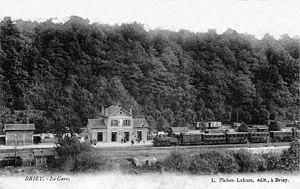
La gare de Briey lorsqu'elle est le terminus de l'embranchement
La gare de Briey est une gare ferroviaire française, fermée et détruite, de la ligne de Valleroy-Moineville à Villerupt-Micheville, située sur le territoire l'ancienne commune de Briey, intégrée depuis 2017 dans la nouvelle commune Val de Briey, dans le département de Meurthe-et-Moselle en région Grand Est.